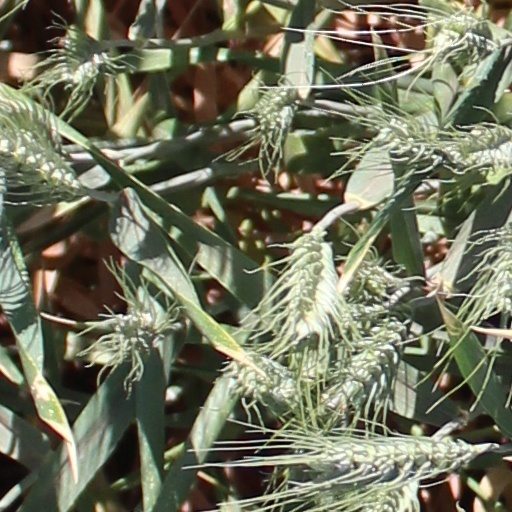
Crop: wheat